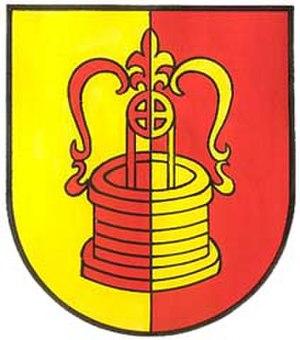
Deutsch Kaltenbrunn est une commune d'Autriche, dans le Burgenland. Elle fait partie du district de Jennersdorf.